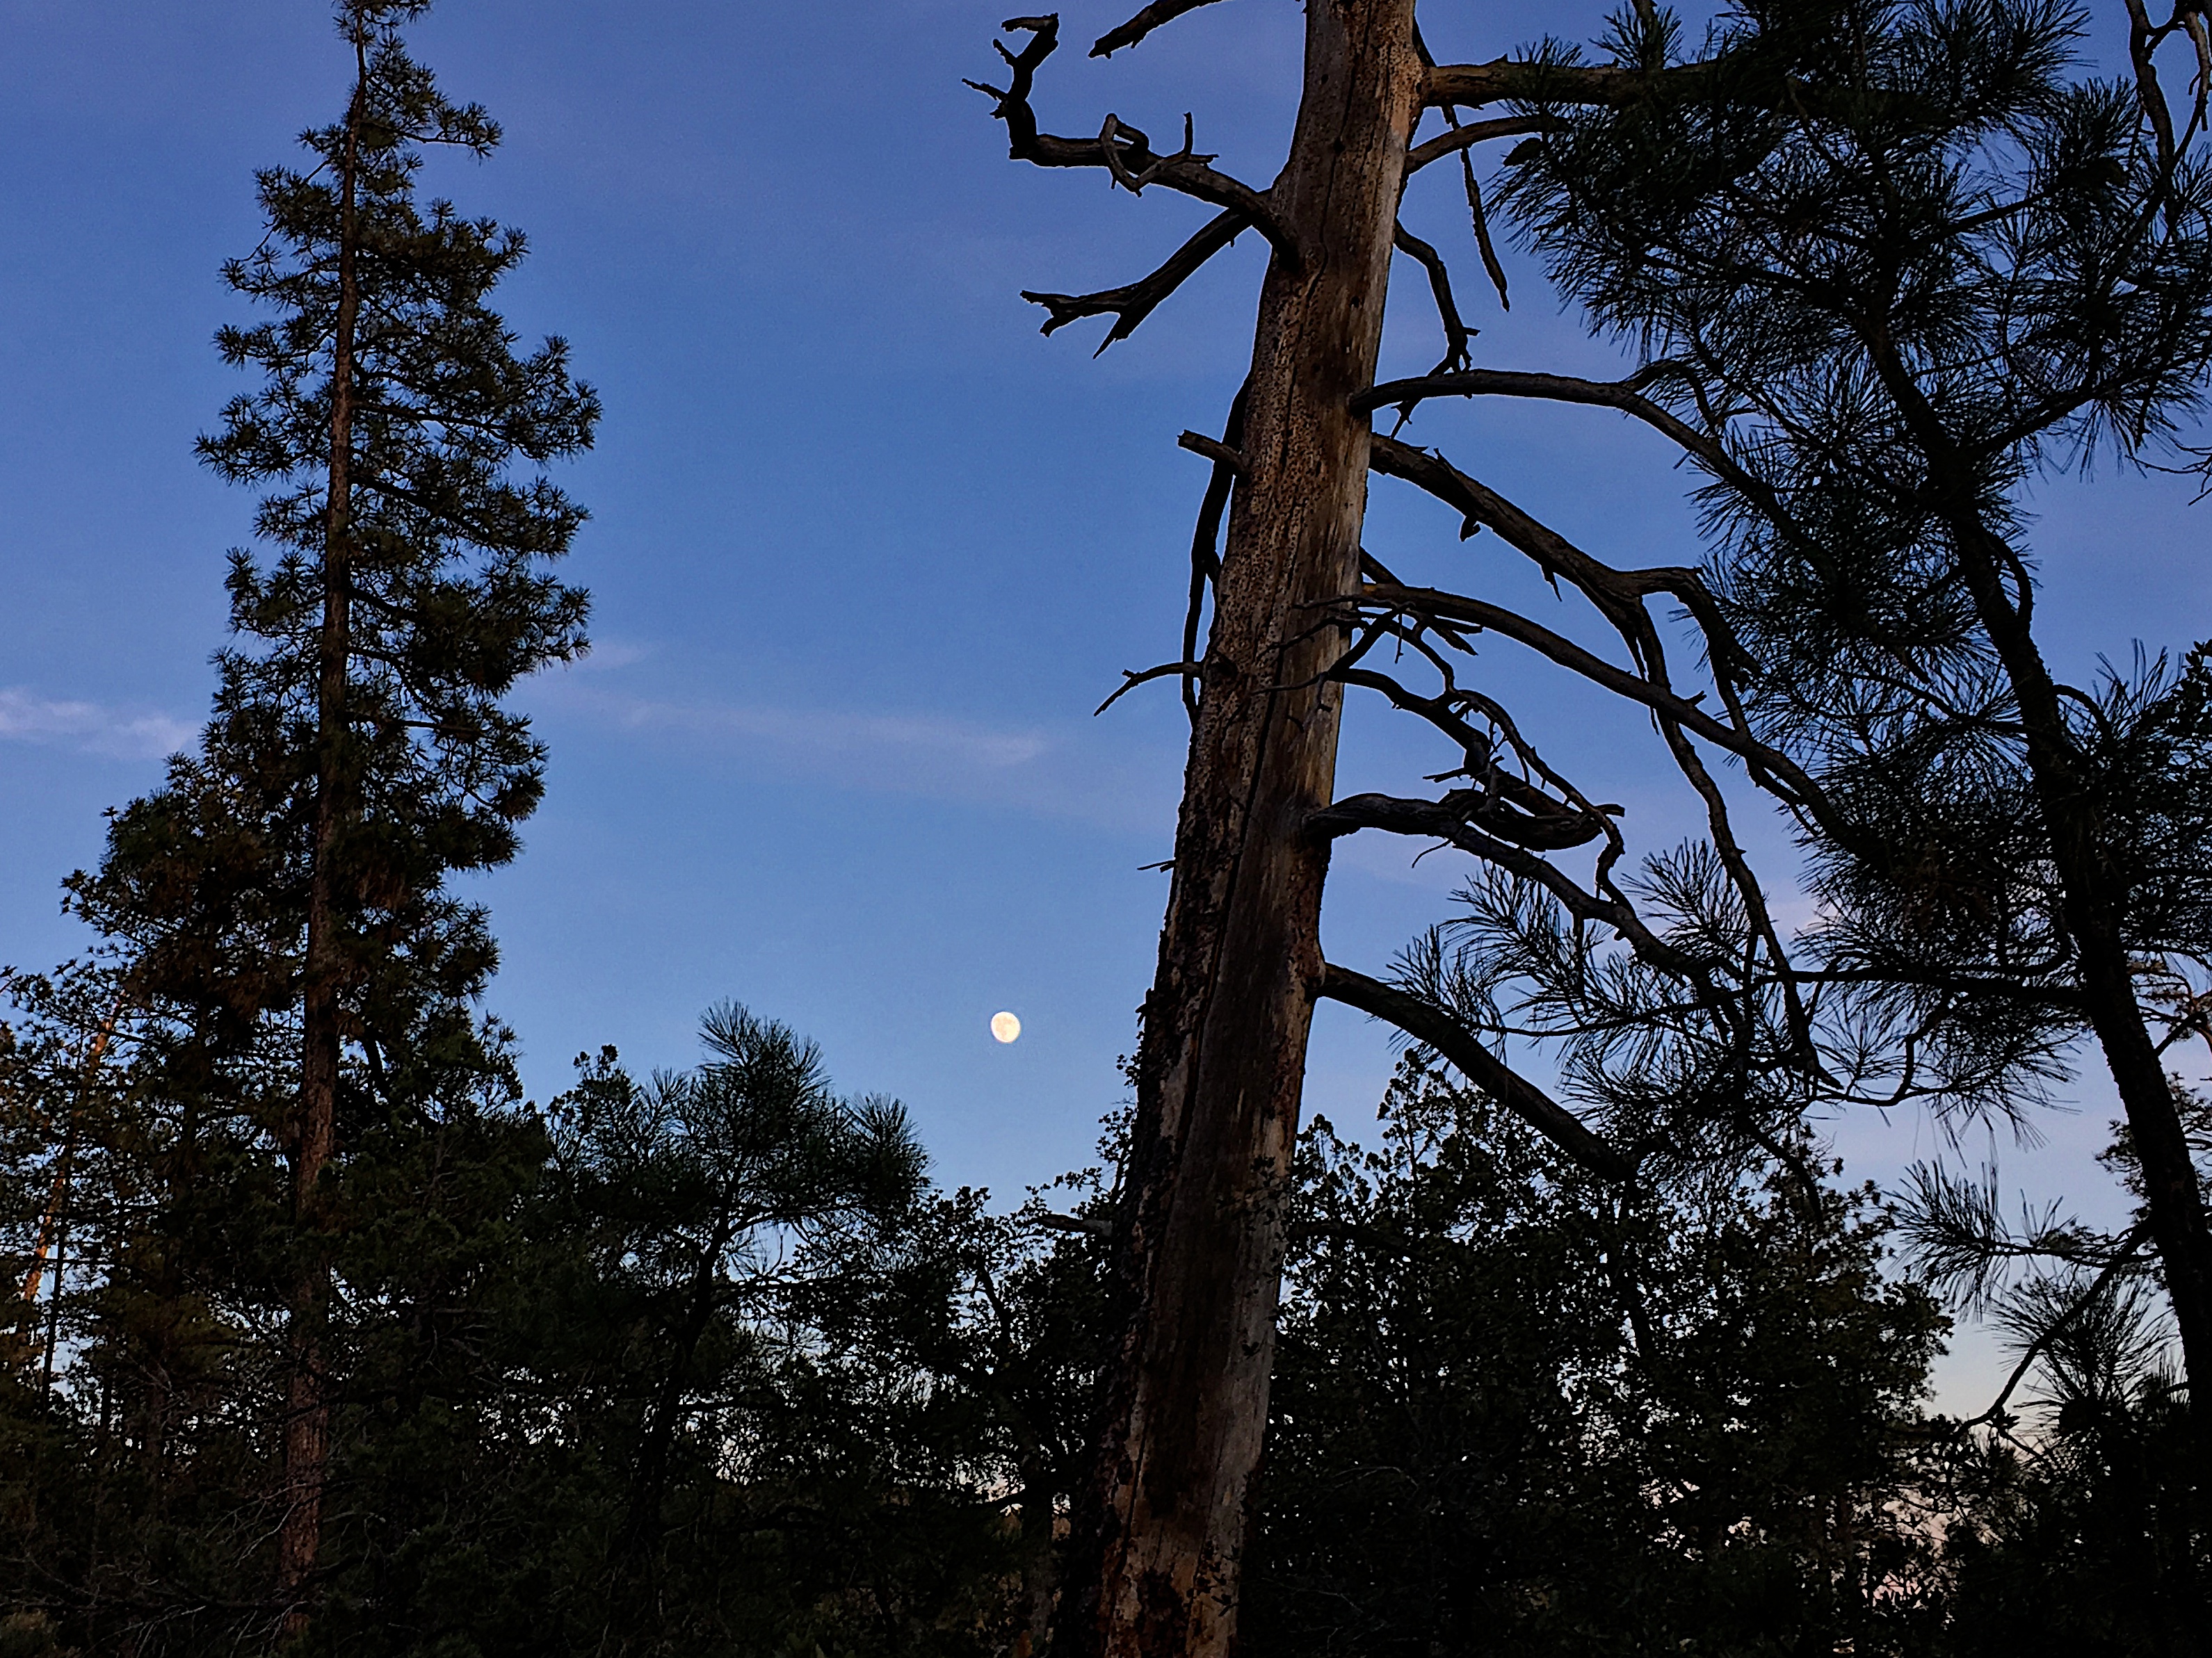
tree, nature, forest, wilderness, branch, plant, sky, sunlight, leaf, autumn, moon, spruce, woodland, habitat, ecosystem, natural environment, woody plant